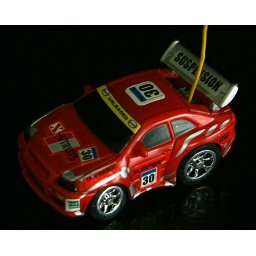
20D small RC car red against dark background